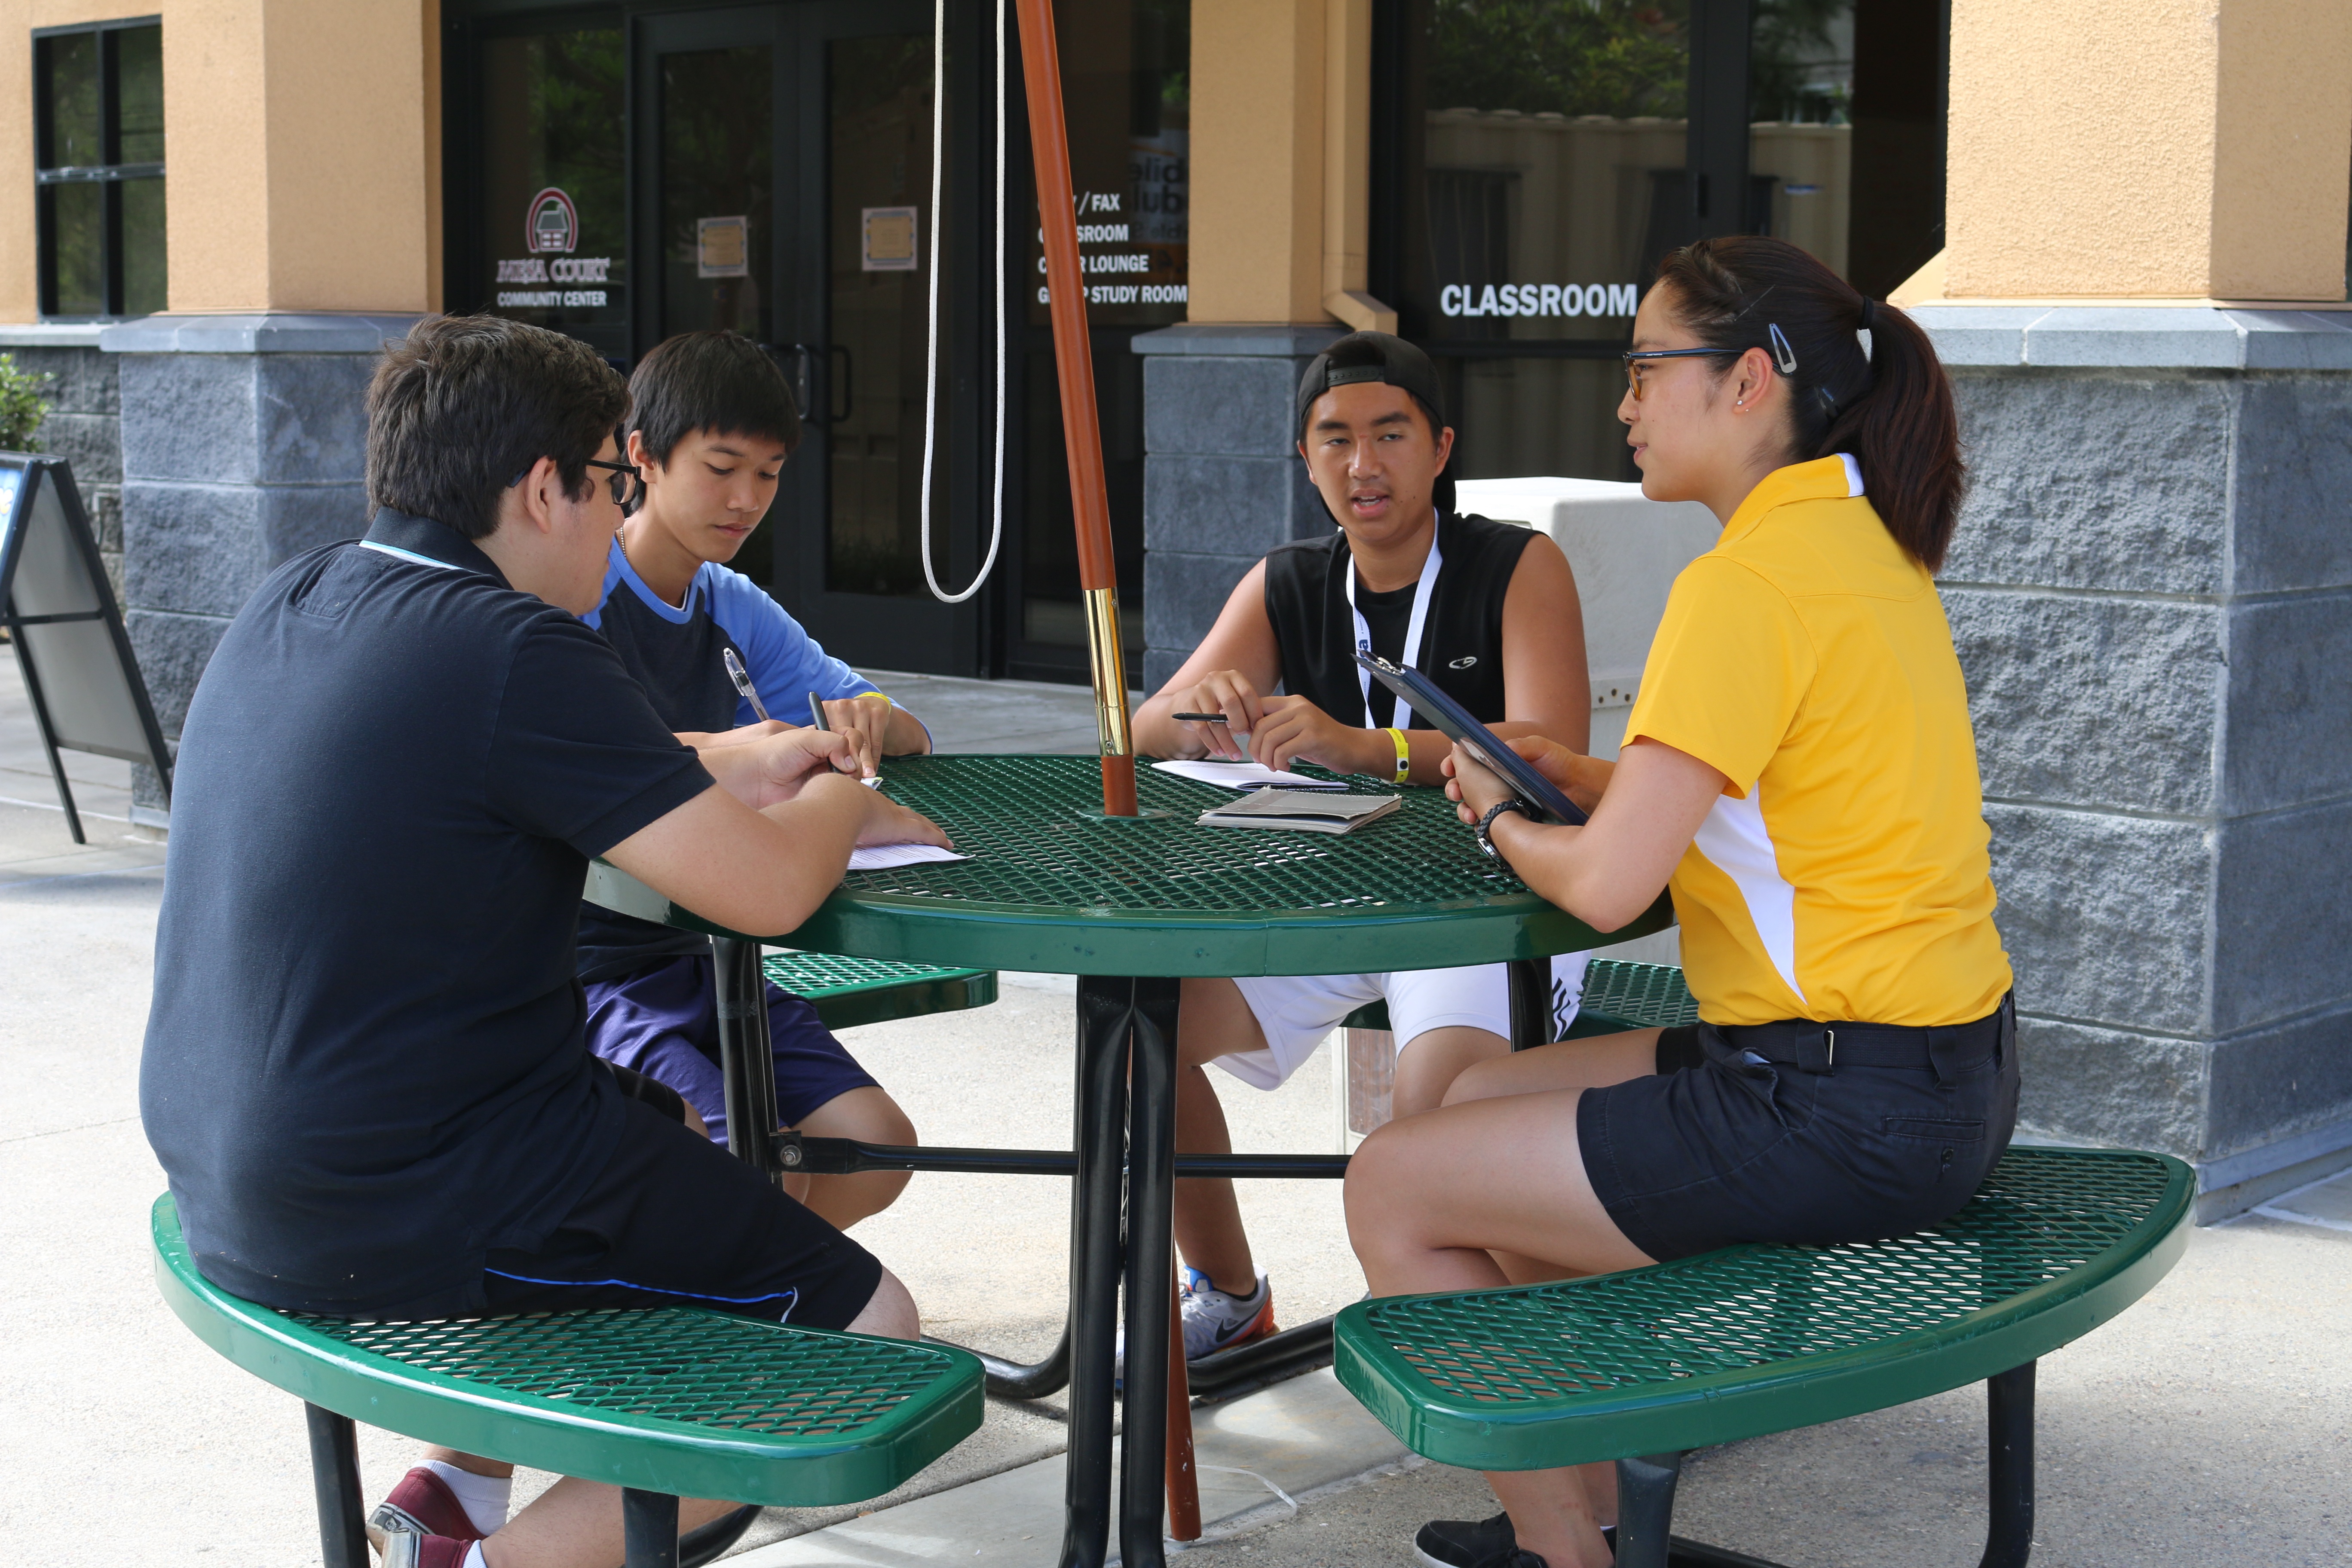
group, youth, sitting, student, education, students, university, school, studying, learning, college, human positions